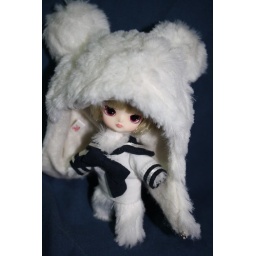
Like a little girl in mama's bear hood